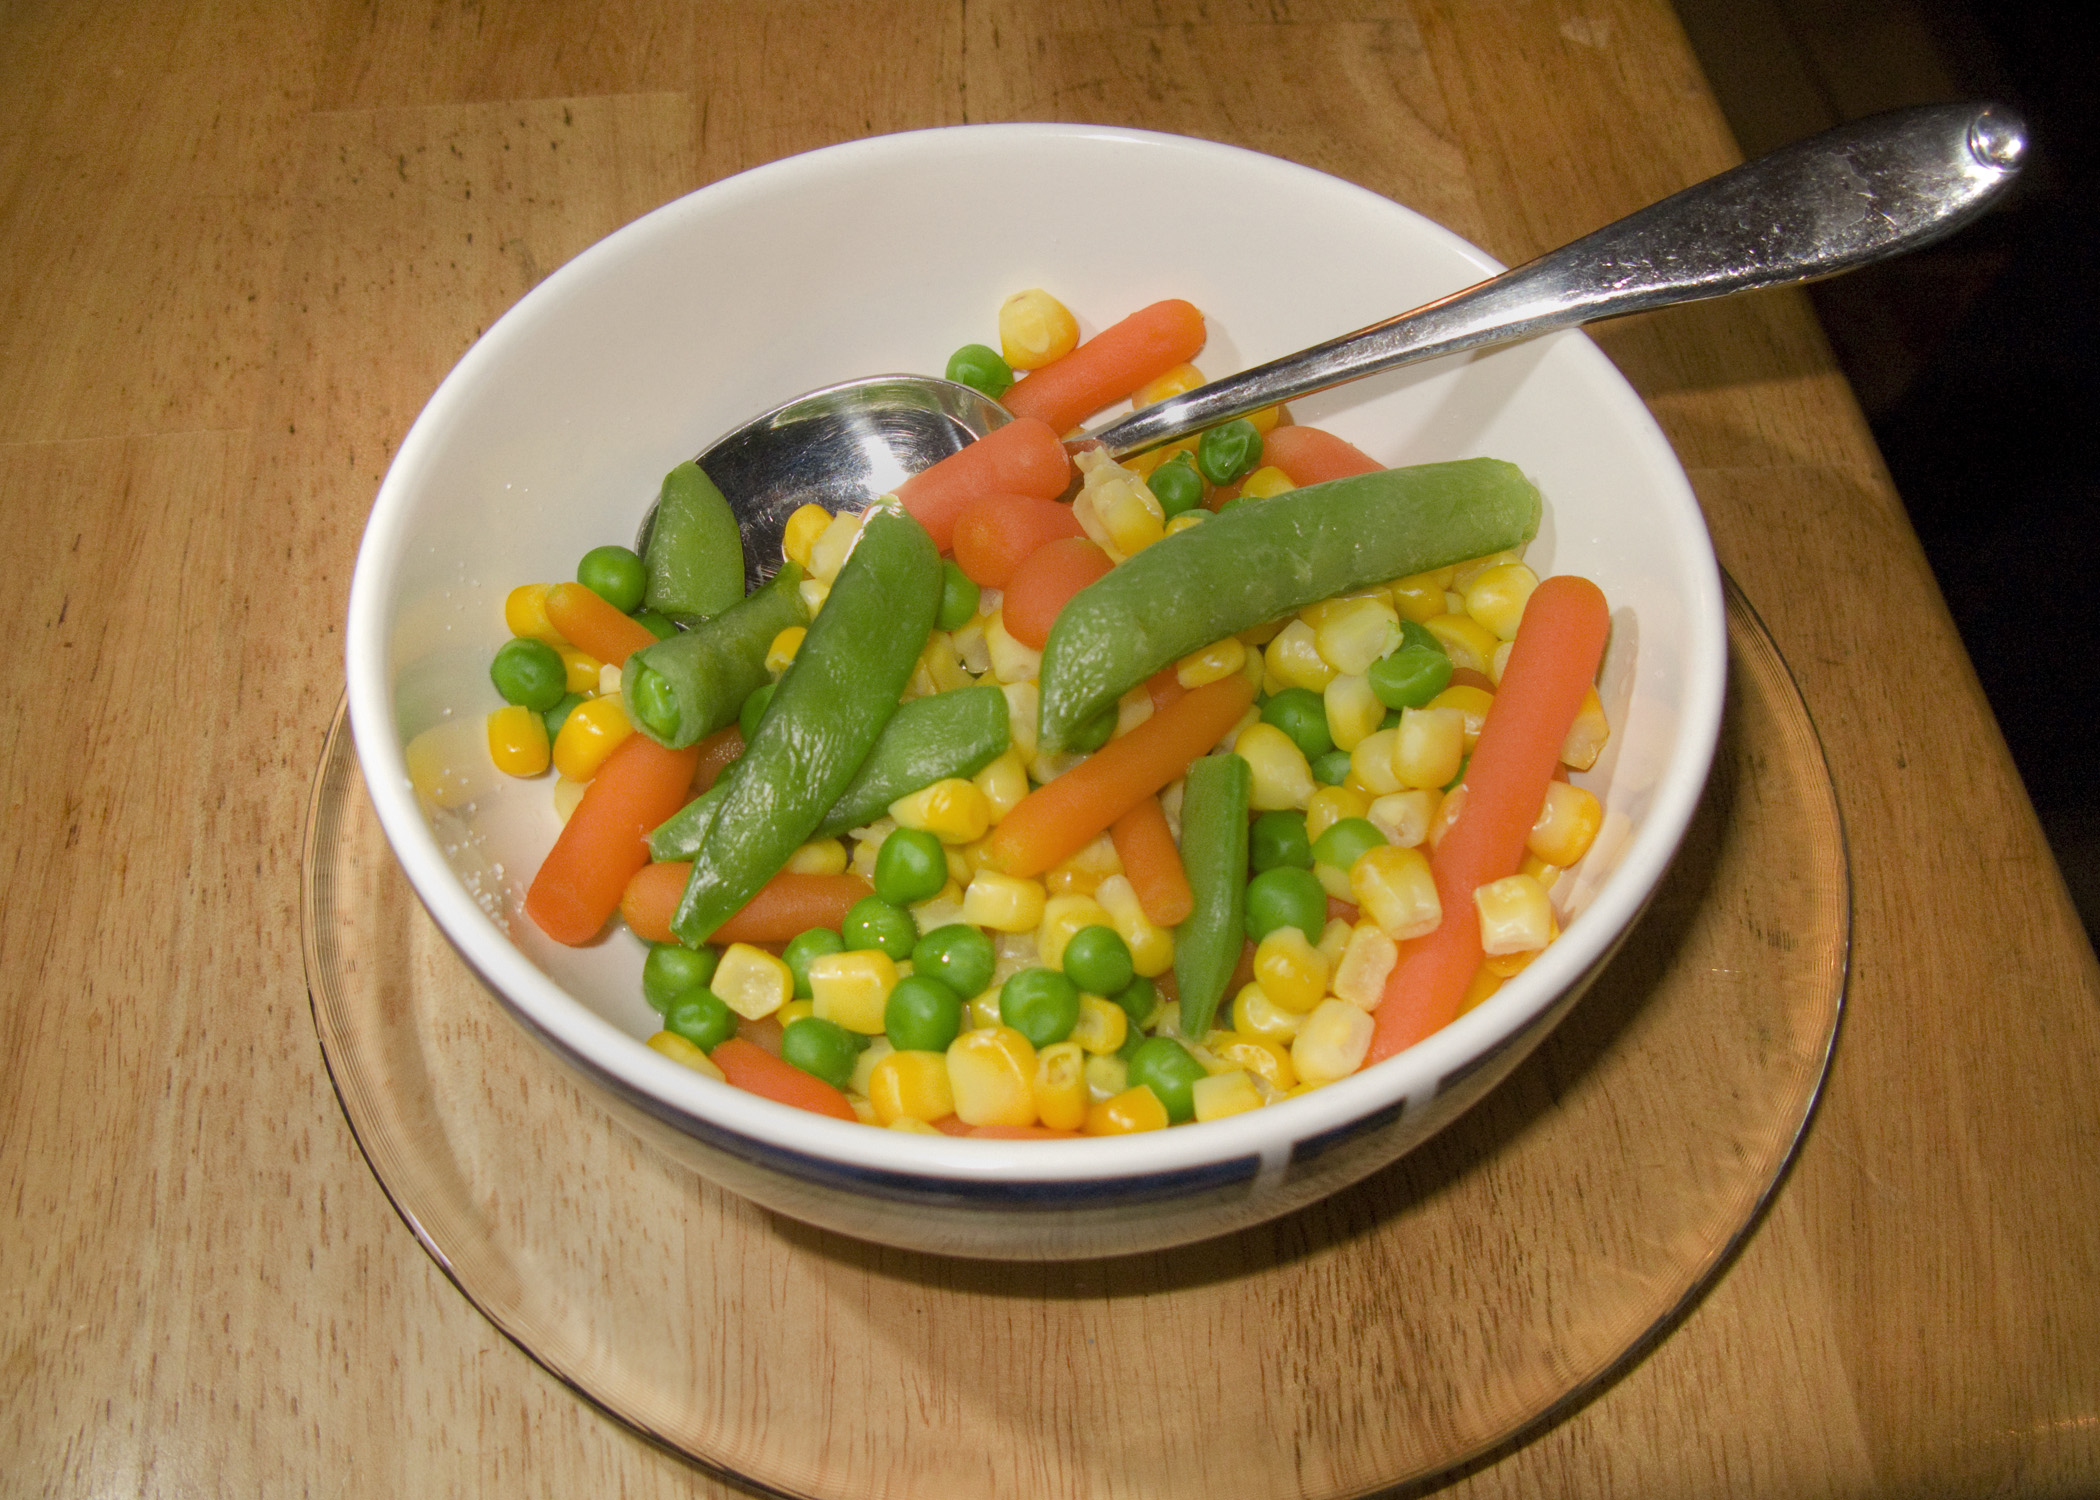
dish, food, salad, produce, vegetable, cuisine, dinner, frozenfood, frozenvegetables, bowlofood, curry, flowering plant, land plant